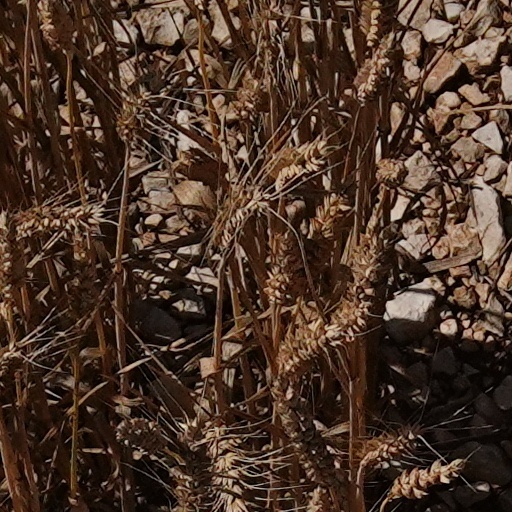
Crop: wheat